Craig Rodwell

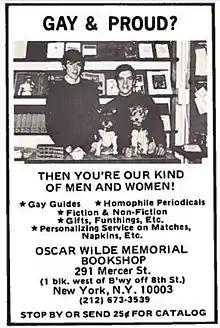
Rodwell (right) with his partner, Fred Sargeant, in the Oscar Wilde Memorial Bookshop

Craig L. Rodwell (October 31, 1940 – June 18, 1993) was an American gay rights activist known for founding the Oscar Wilde Memorial Bookshop on November 24, 1967 - the first bookstore devoted to gay and lesbian authors - and as the prime mover for the creation of the New York City gay pride demonstration. Rodwell, who was already an activist when he participated in the 1969 Stonewall uprising, is considered by some to be the leading gay rights activist in the early, pre-Stonewall, homophile movement of the 1960s.